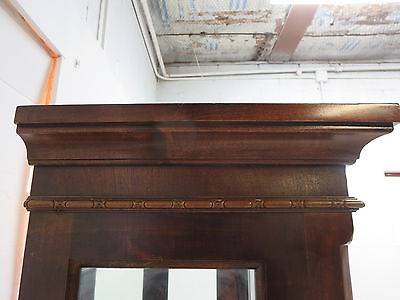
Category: cabinet